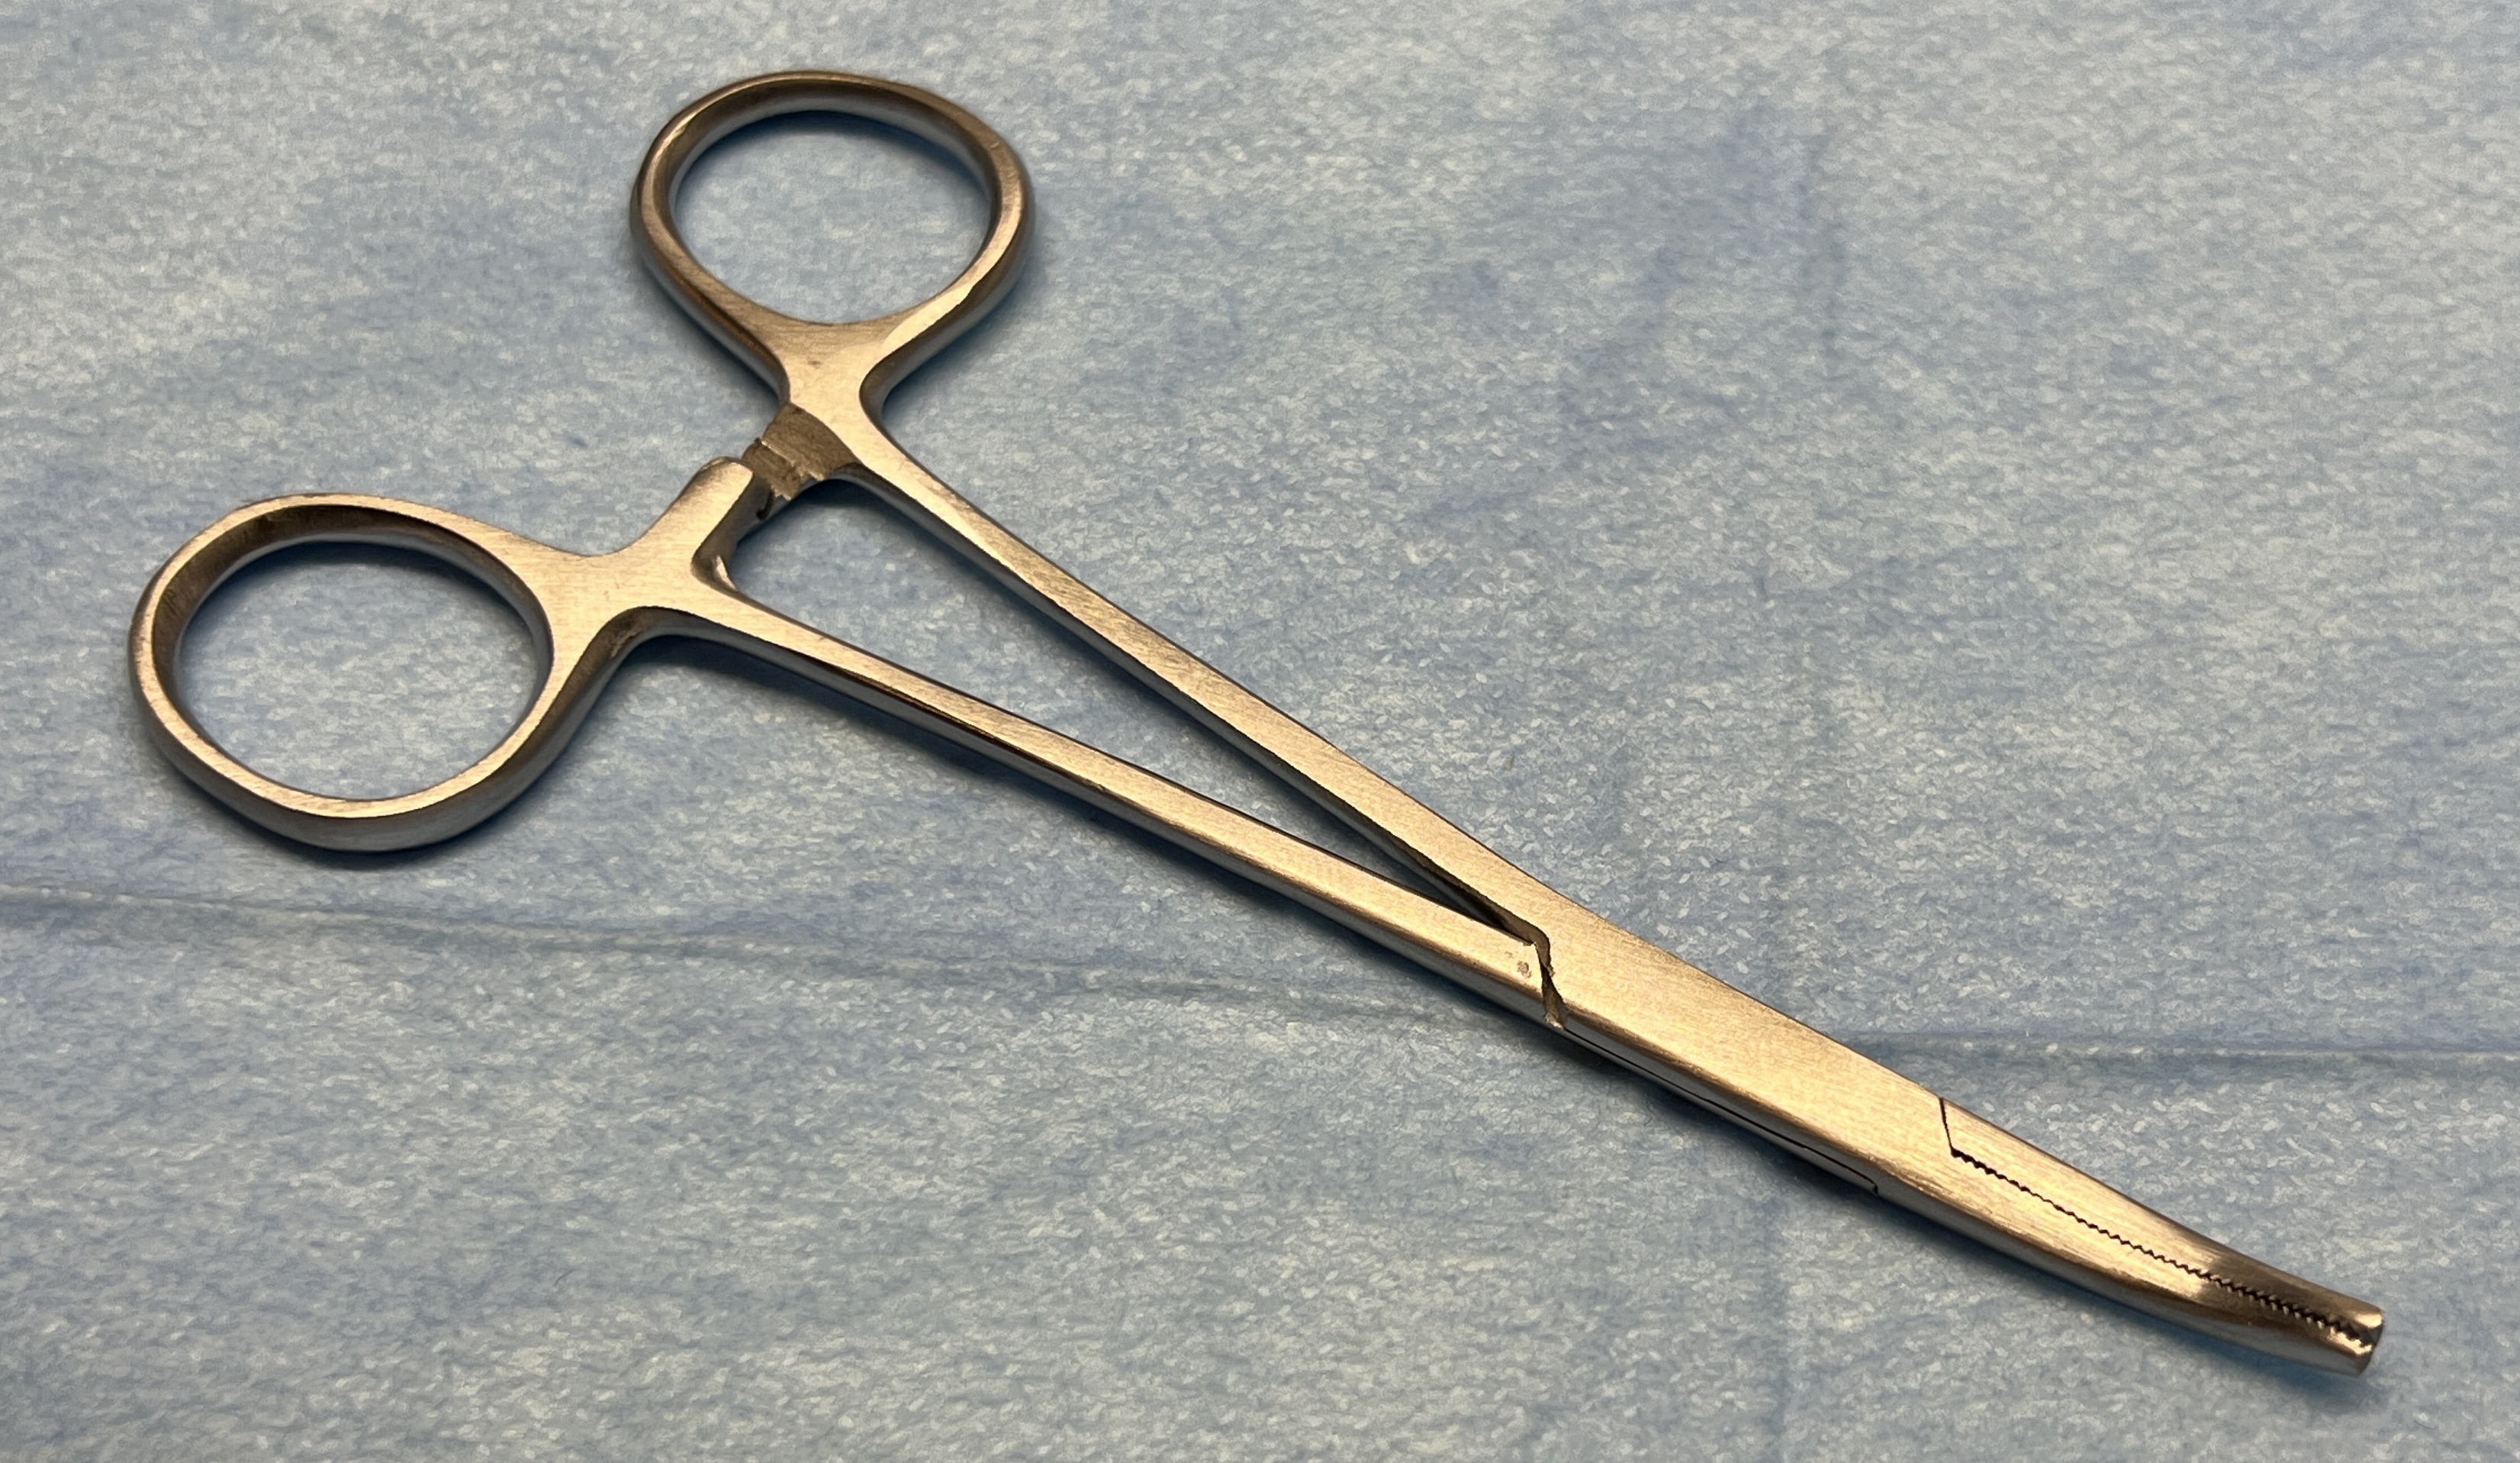
Hinged instrument state: closed